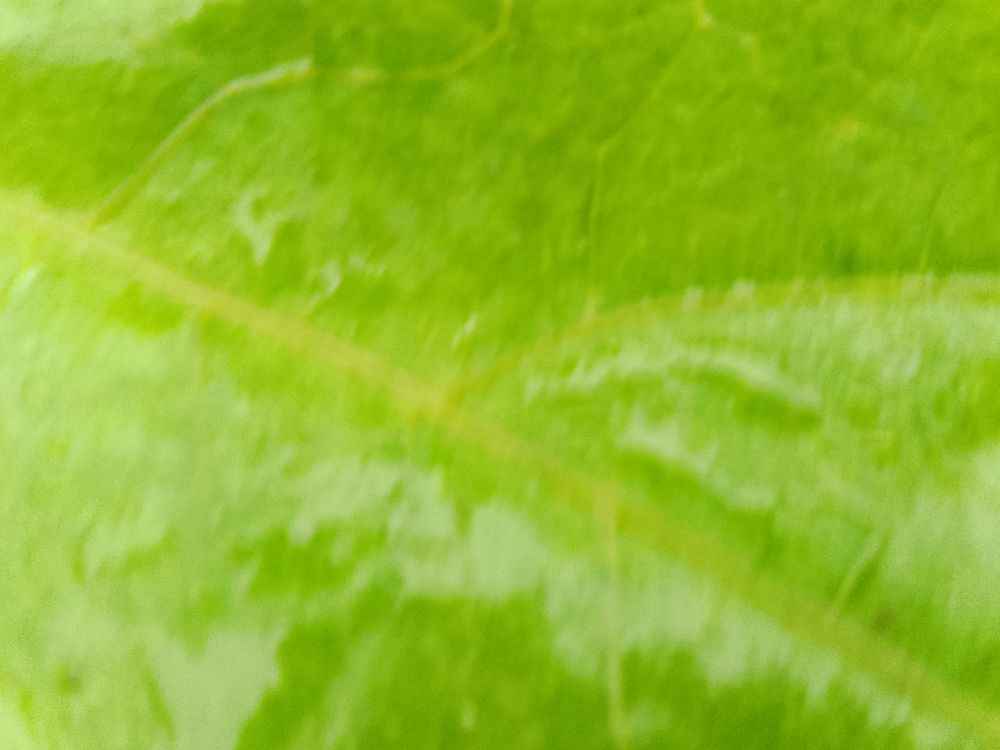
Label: healthy